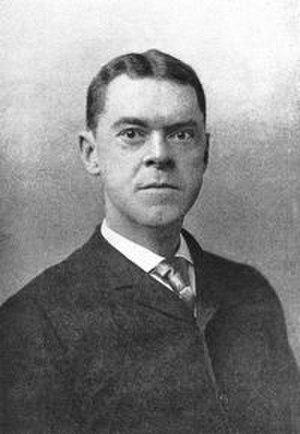
Arthur William Foote est un compositeur classique américain. Il est l'un des membres de l'école de Boston, avec George Chadwick, Amy Beach, Edward MacDowell, John Knowles Paine et Horatio Parker.